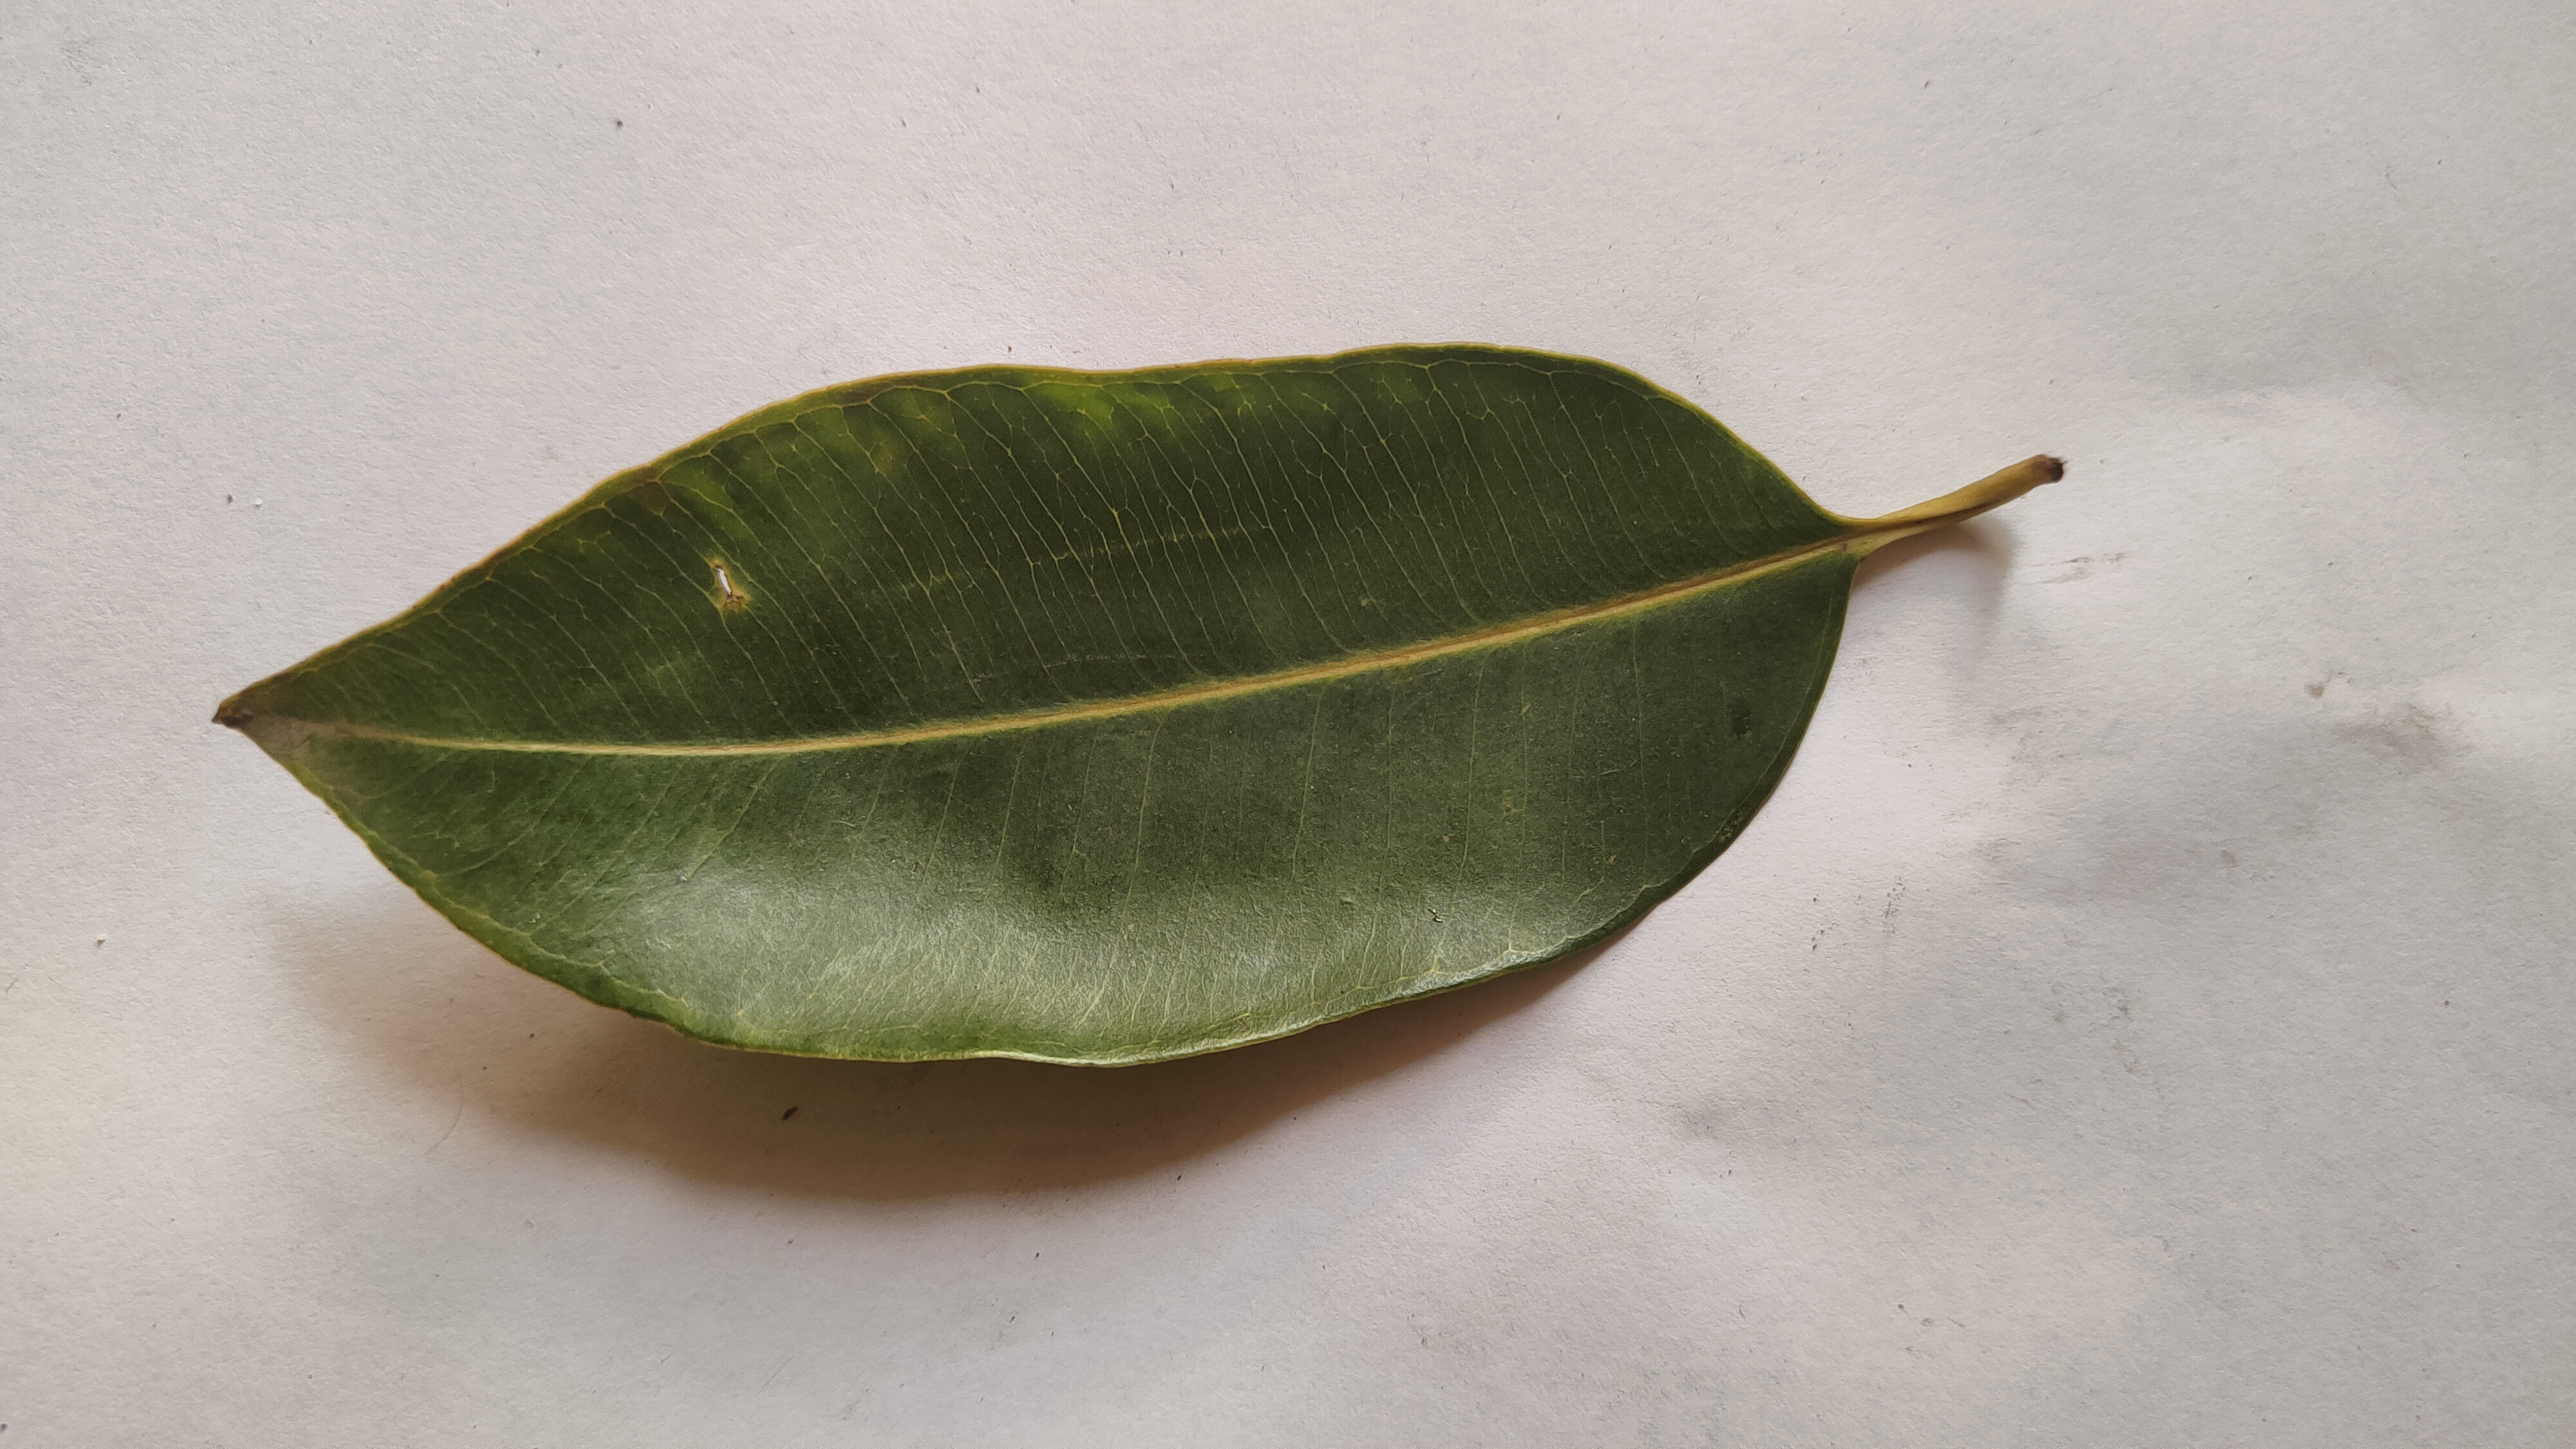
Leaf variety: Black plum